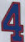
Number: 4